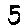
Label: 5